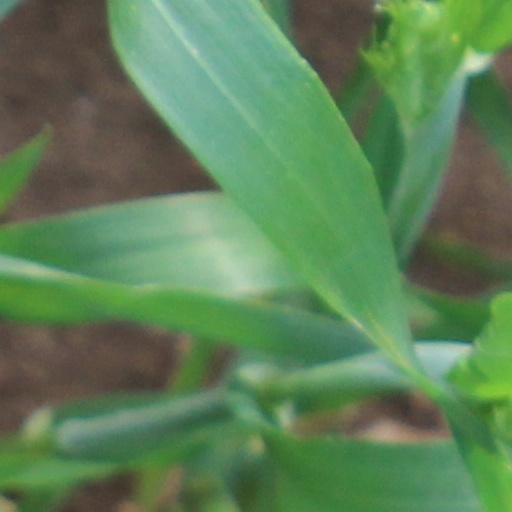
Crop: wheat